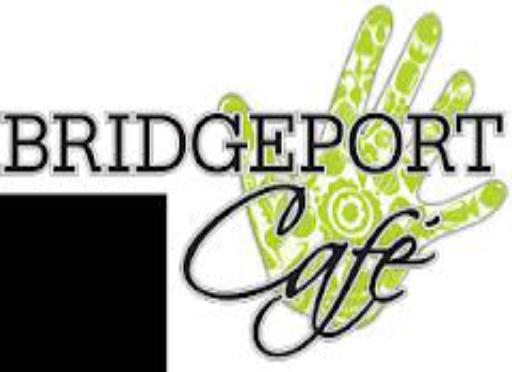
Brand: BridgePort
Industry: Electronic